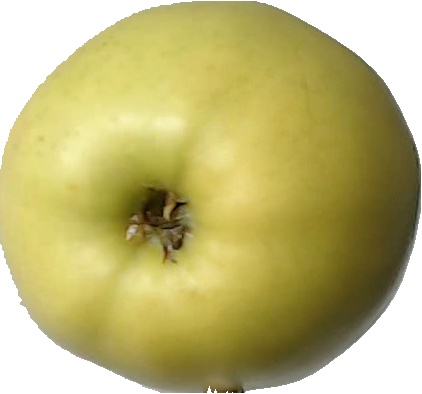
Label: apple_golden_2